Kraichgau

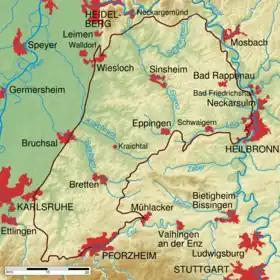
Physical map of the Kraichgau (within brown line)

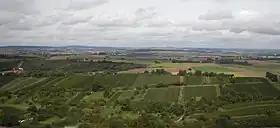
View from the near Sulzfeld over the Kraichgau hills to their highest point, Burg Steinsberg (centre, on the horizon)

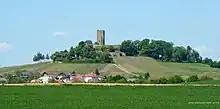
Steinsberg Castle on the eponymous hill, the highest point of the Kraichgau

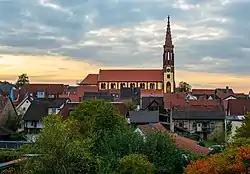
The prominent Catholic parish church of Waibstadt

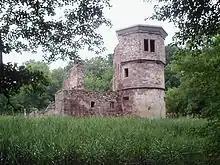
Ruins of the water castle in Kraichtal-Menzingen

The Kraichgau is a hilly region in Baden-Württemberg, southwestern Germany. It is bordered by the Odenwald and the Neckar to the North, the Black Forest to the South, and the Upper Rhine Plain to the West. To the east, its boundary is considered to be the Stromberg and the Heuchelberg.